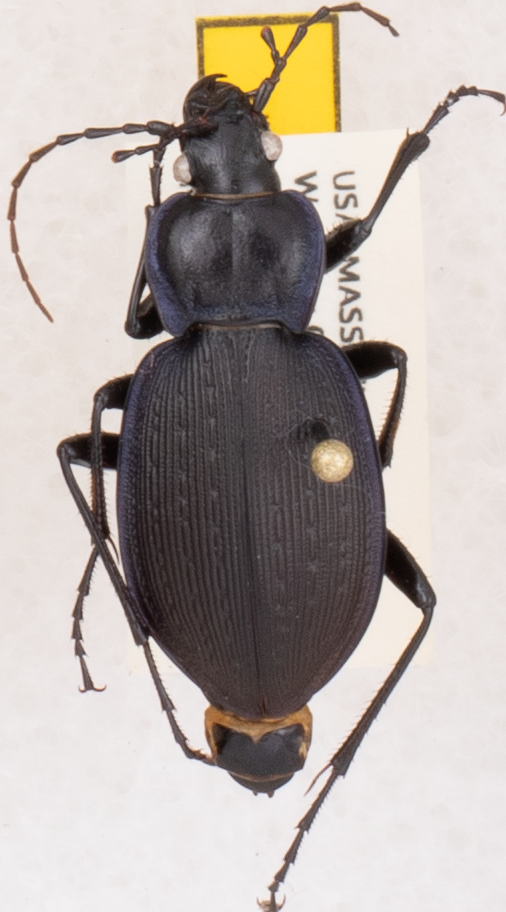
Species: Carabus goryi
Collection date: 2019-08-13
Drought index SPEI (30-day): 0.39
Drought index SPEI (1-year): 1.28
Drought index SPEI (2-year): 2.09